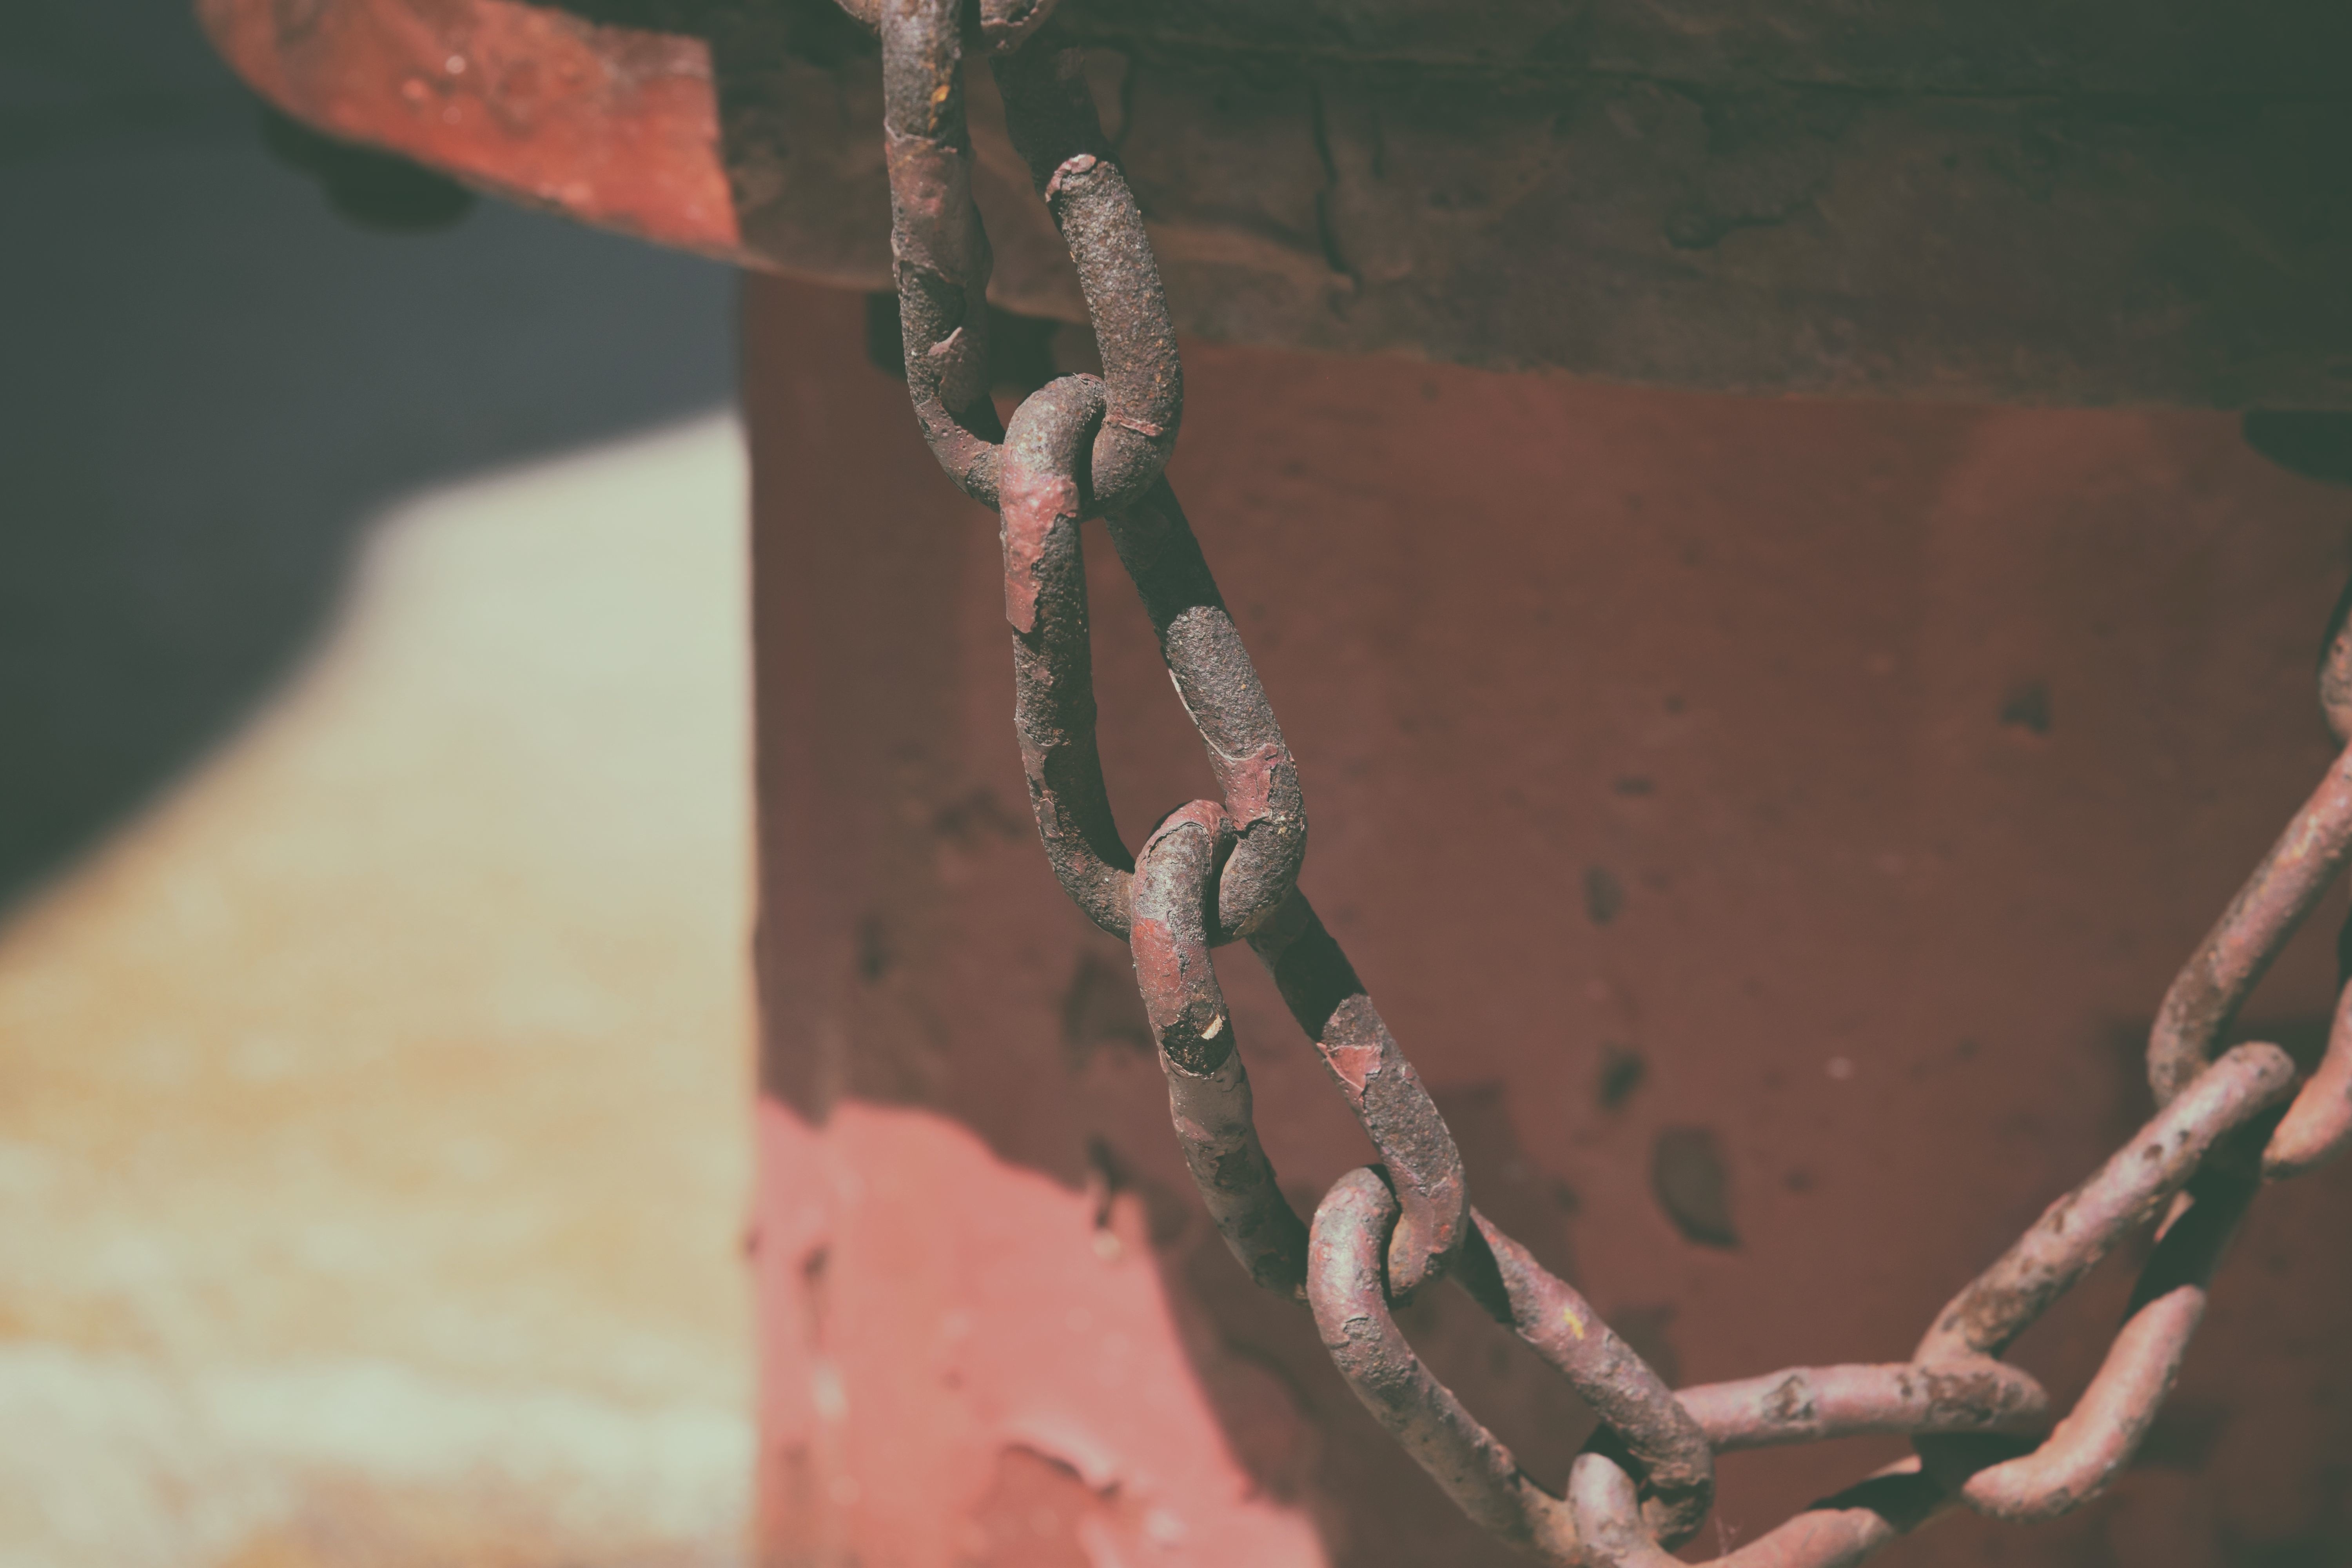
hand, red, color, material, close up, macro photography